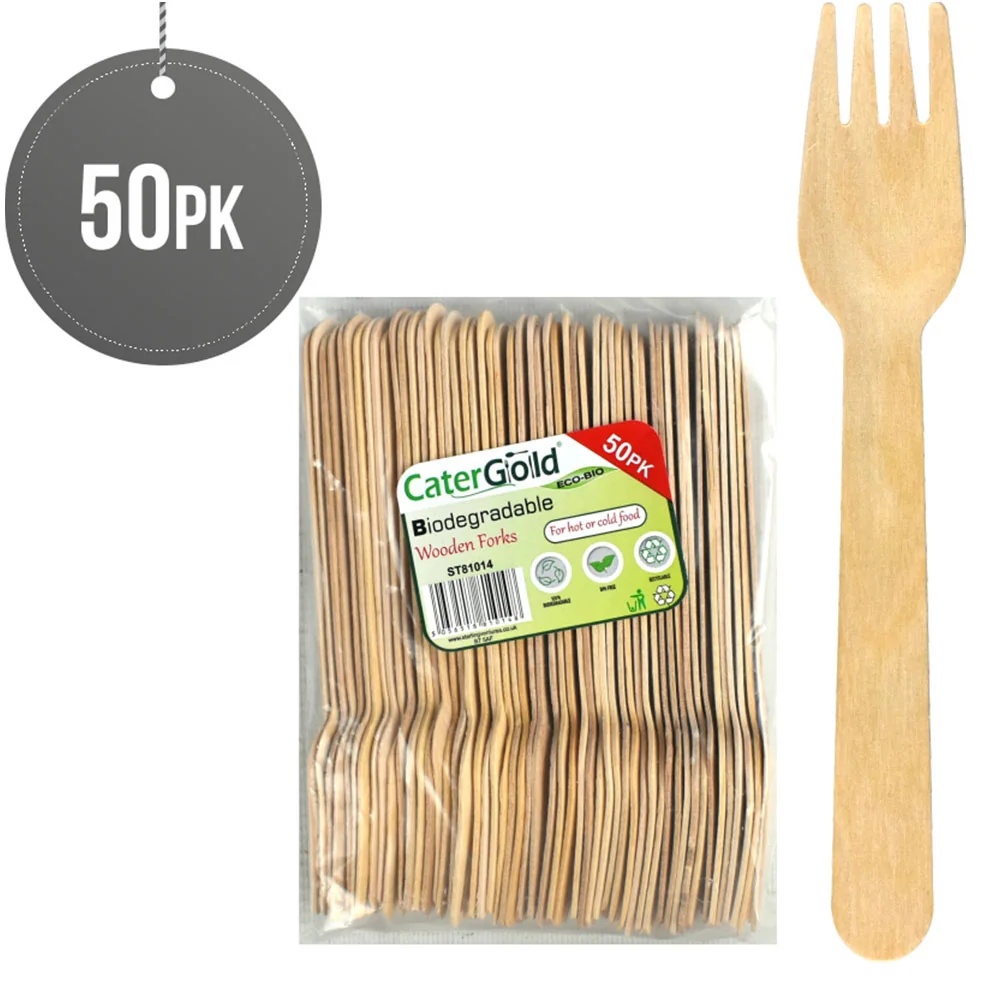
Eco Biodegrable Disposable Wooden Forks Pack of 50 ST81014 (Parcel Rate)
Brand: MM HOMESTORES
*** Unless stated, prices are per 1 unit, colours and designs may vary from the photos, sizes given are approximations, stock is subject to availability *** Eco-Bio Disposable Wooden Forks Pack of 50
Category: Business & Industrial > Food Service > Disposable Tableware > Disposable Cutlery > Disposable Forks